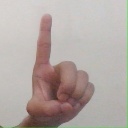
अक्षर: ड